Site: brandenburg
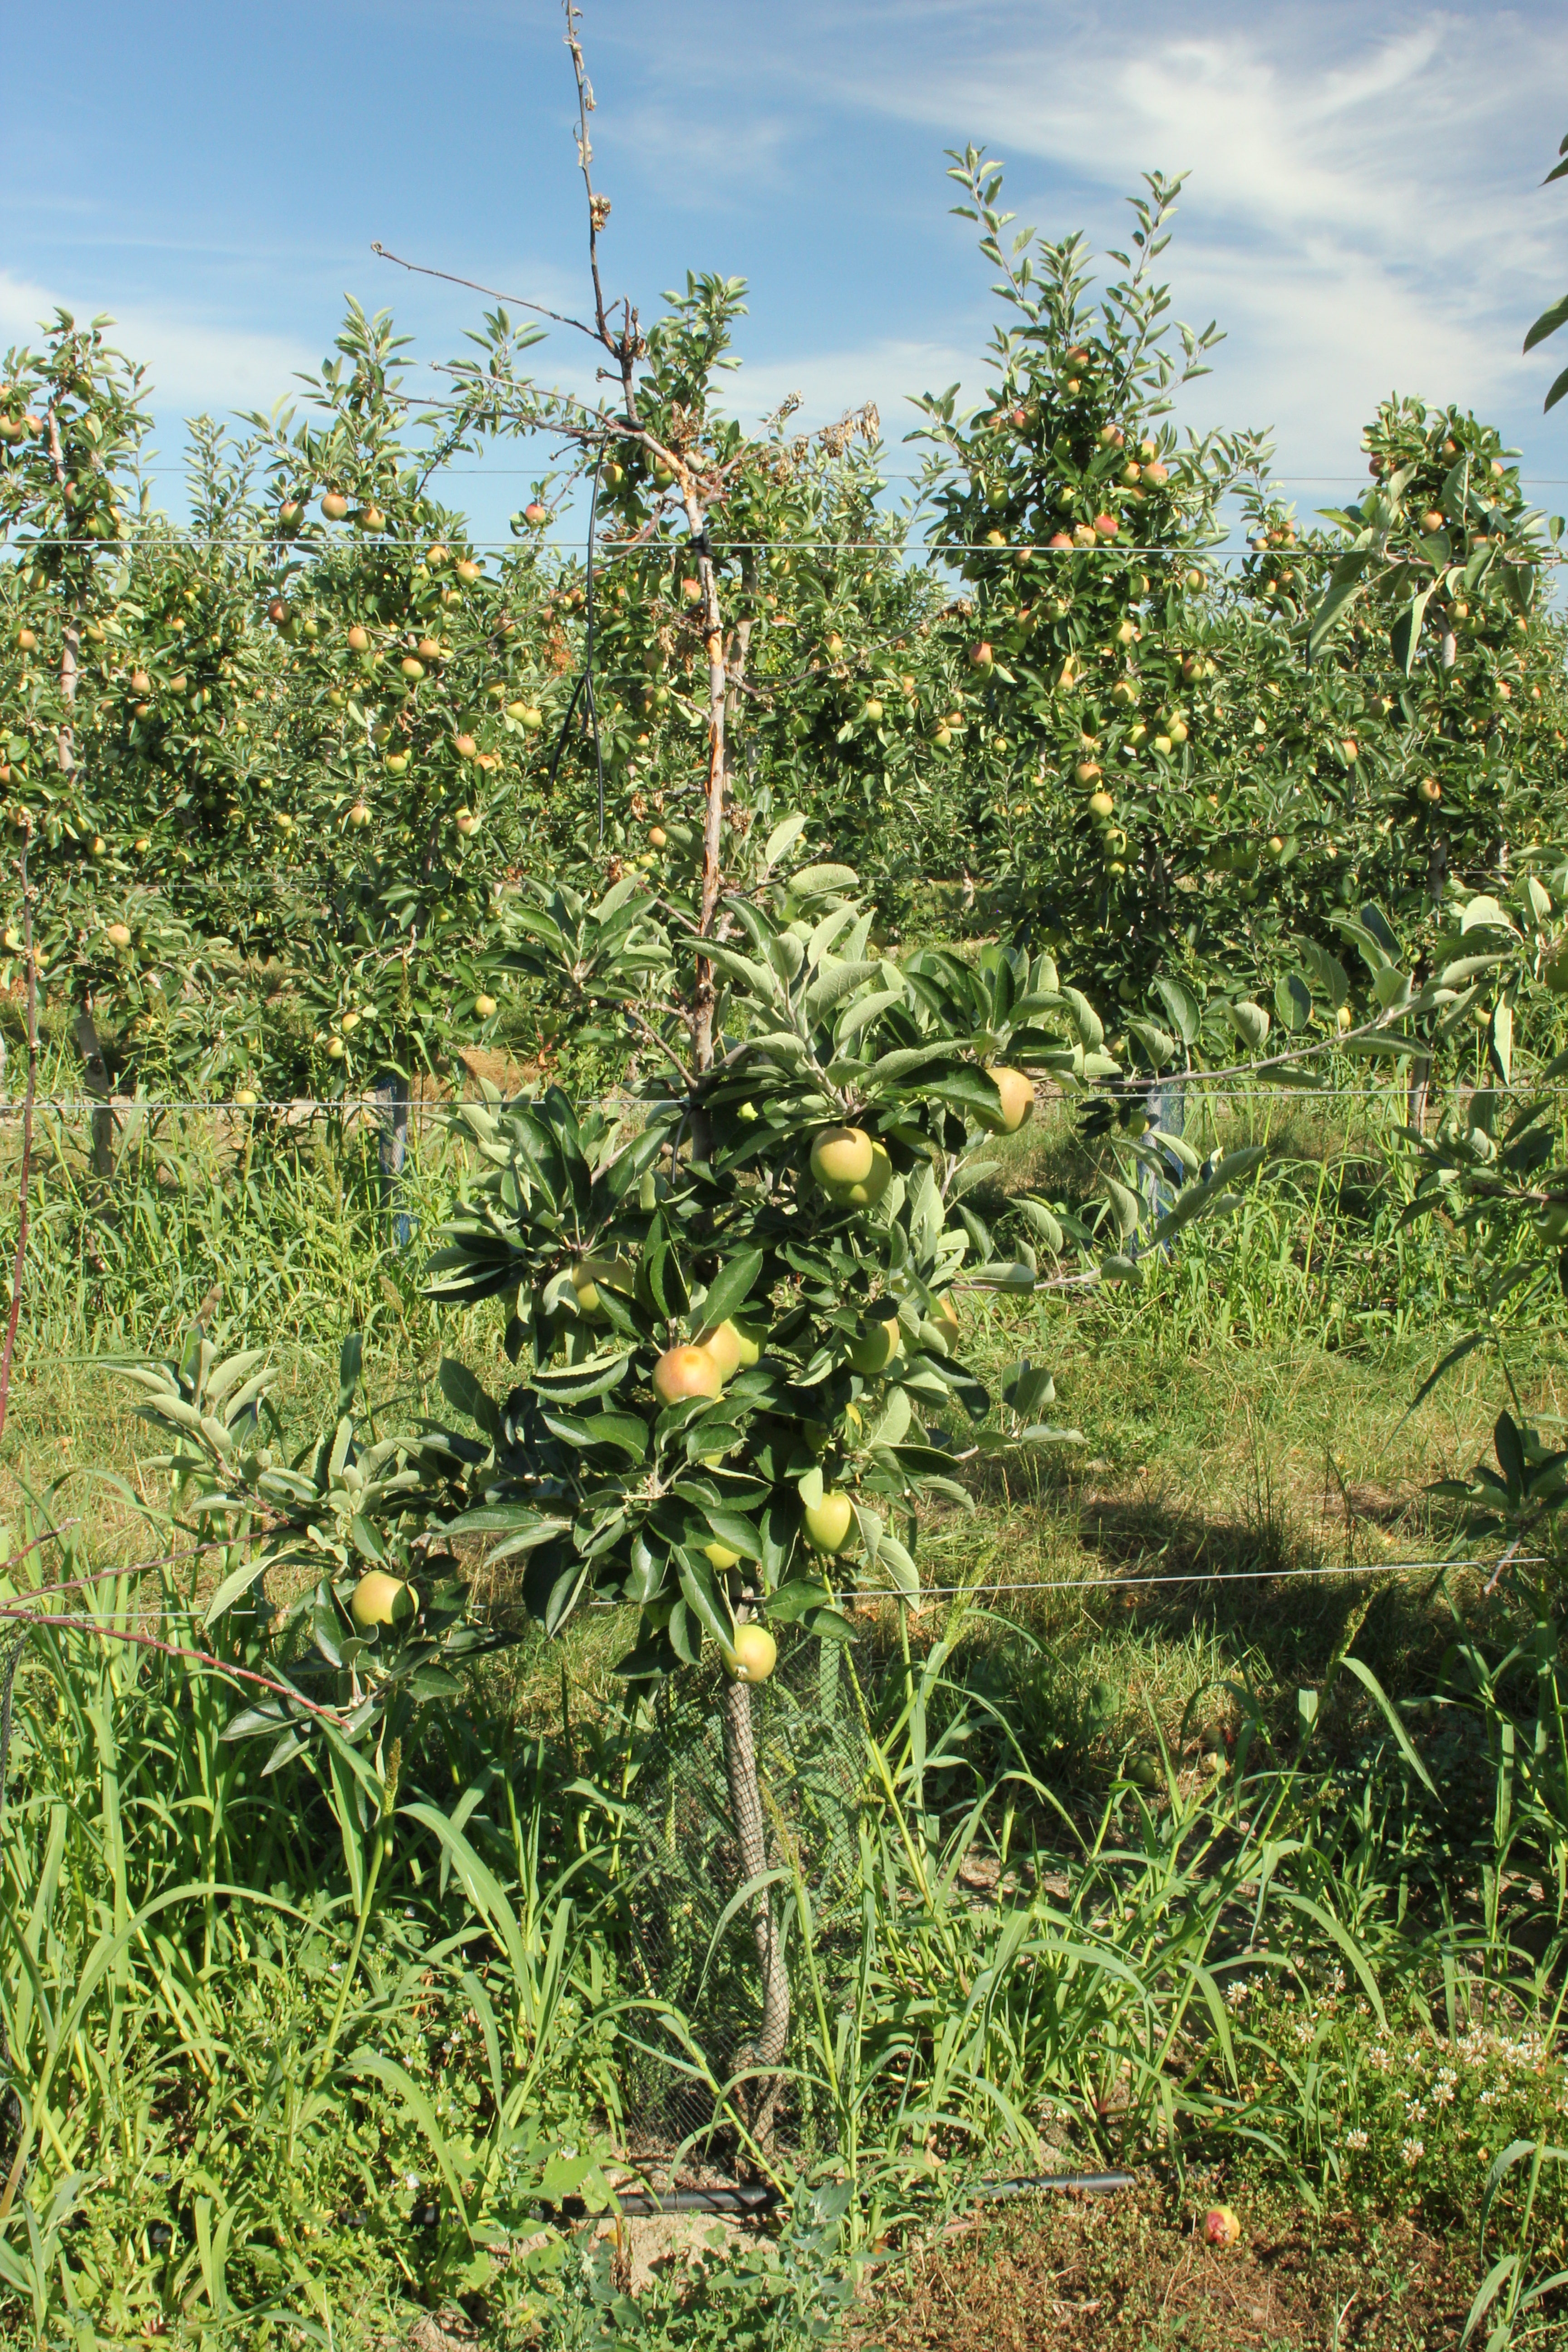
Growth stage (BBCH 77): Development of fruit